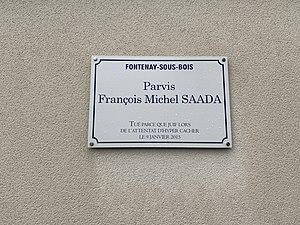
Plaque du parvis François Michel Saada, Fontenay-sous-Bois.
La rue Roublot est une voie de communication de Fontenay-sous-Bois.